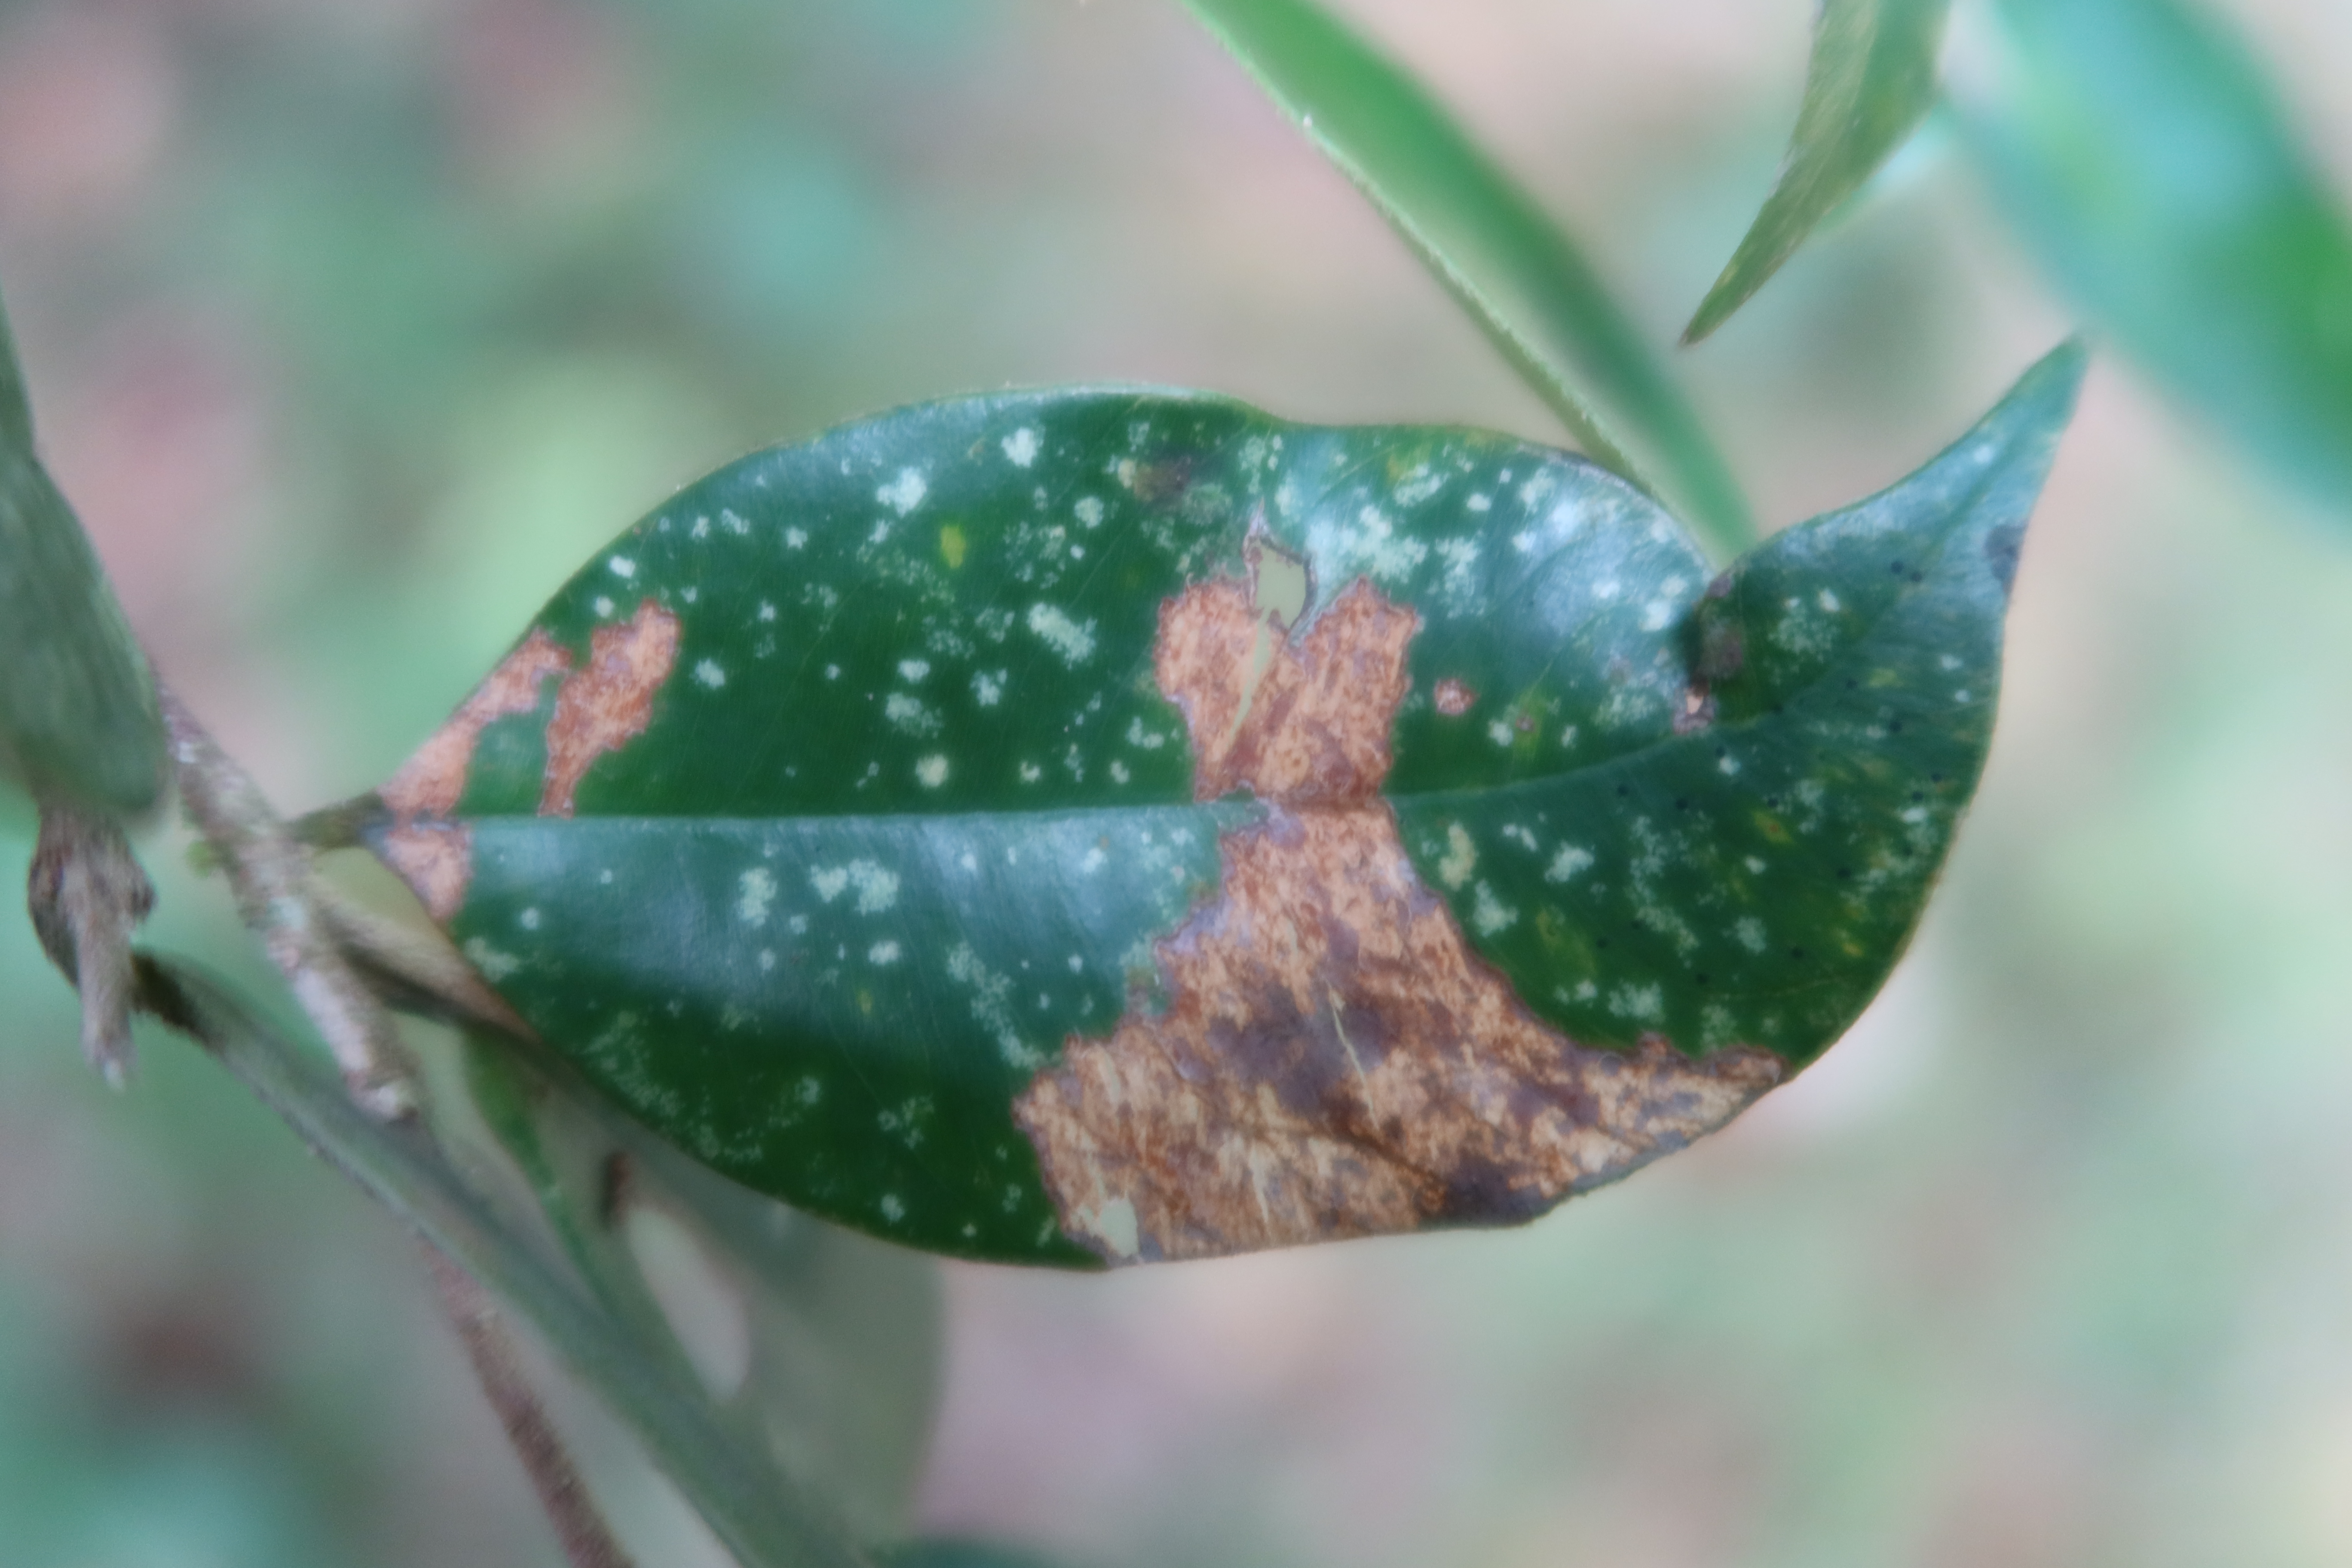
Label: Black spots